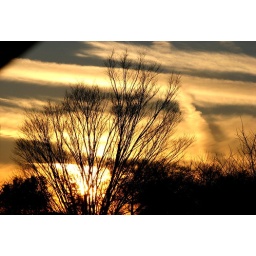
would have been good if not for the bit of the car window in the left corner